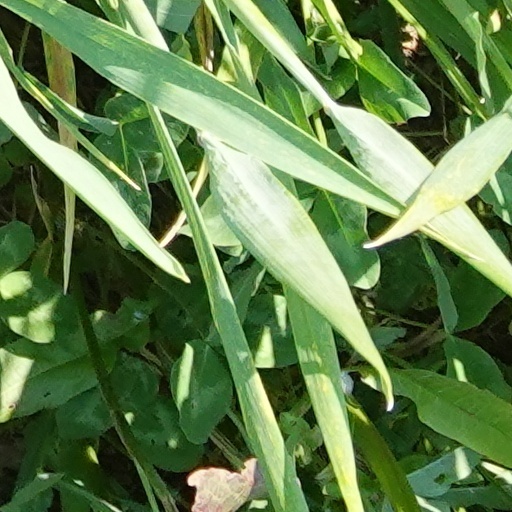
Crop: wheat